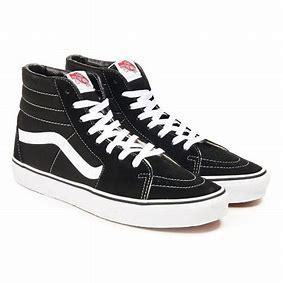
Brand: Vans
Model: UA SK8 Hi